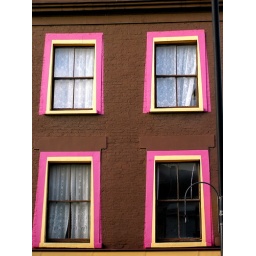
Colourful windows in Kings road in London